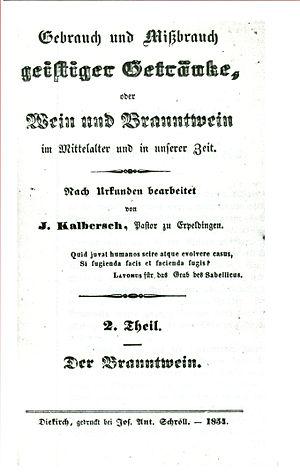
L'histoire de la pomme de terre au Luxembourg a probablement commencé sous l'empereur Charles VI vers 1720, date de l'introduction présumée des premiers tubercules de pomme de terre dans le Grand-Duché, qui faisait partie à l'époque des Pays-Bas autrichiens.